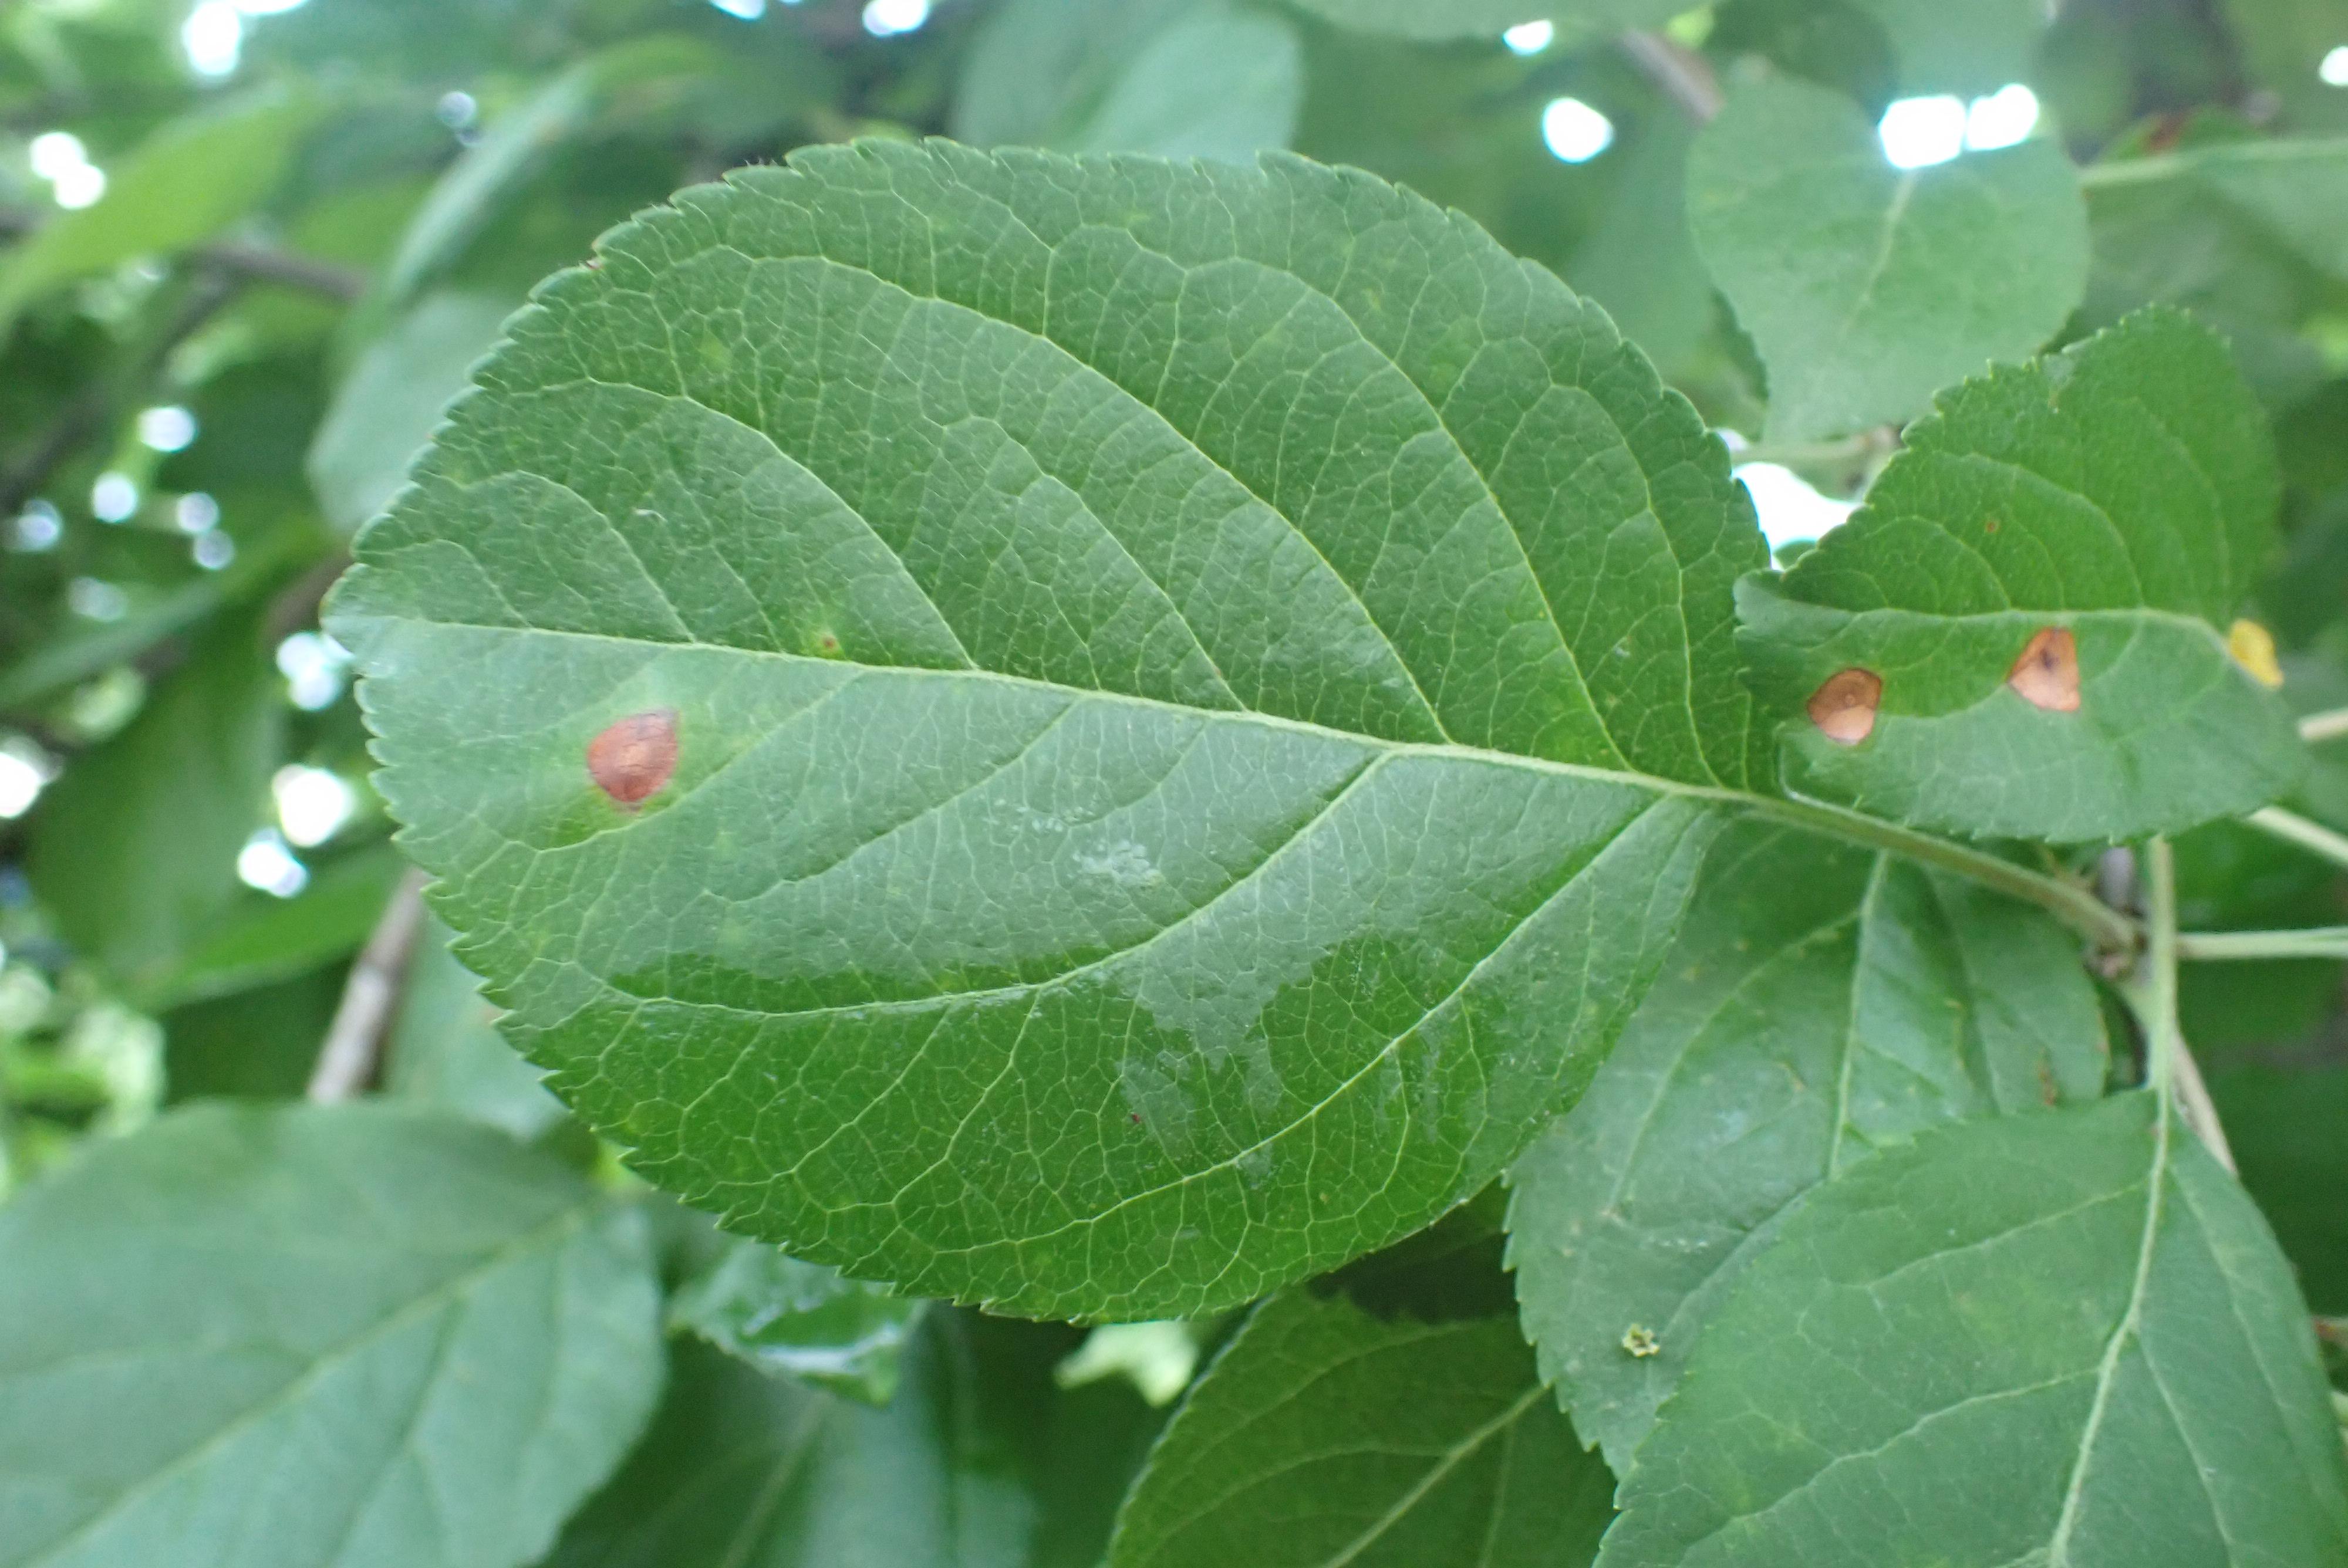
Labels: frog_eye_leaf_spot